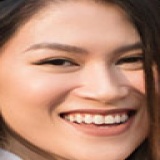
diễn viên Ngọc Thanh Tâm